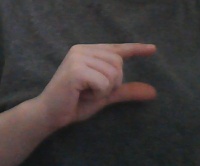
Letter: dal